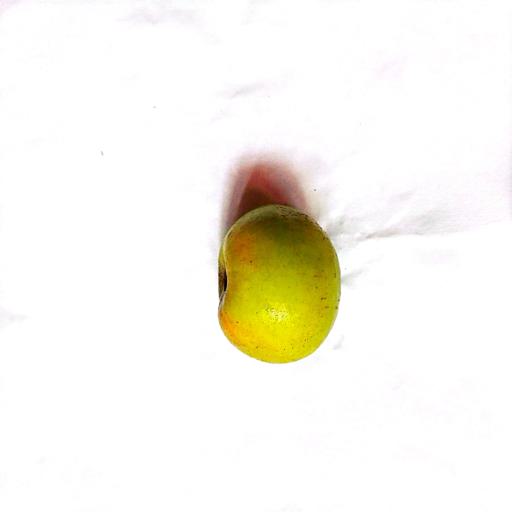
Label: healthy